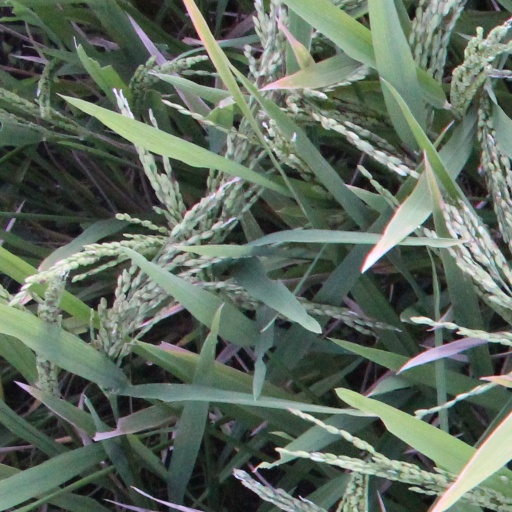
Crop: rice